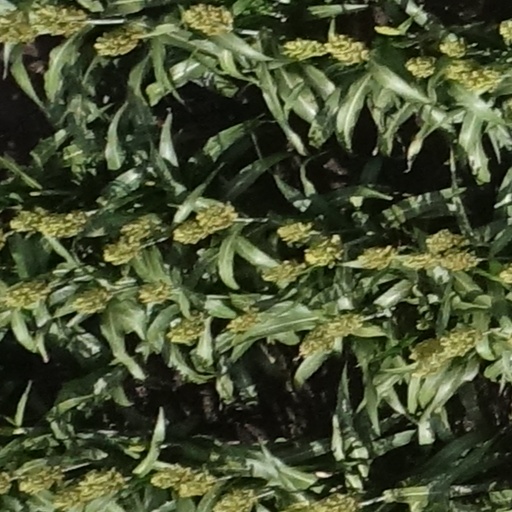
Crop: sorghum